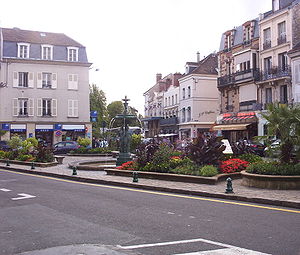
Fontainebleau
Fontainebleau centrum
Fontainebleau centrum
Fontainebleau er en by og kommune i Paris' metropolitanområde, 55 km syd-sydøst for Paris. Byen hører til departementet Seine-et-Marne og er hovedby i arrondissementet Fontainebleau. Arealmæssigt er Fontainebleau med sine 172,05 km² den største kommune i Île-de-France og er endda større end Paris. Mens selve kommunen blot har 15.942 indbyggere, har byområdet, der også omfatter Avon, et indbyggertal på 36.713.